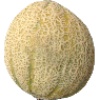
Label: Cantaloupe 2